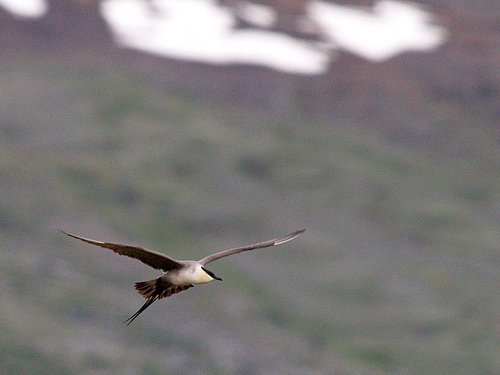
this bird has a white belly and breast with a black crown.
this bird has a large wingspan and a white belly with a black billfree-wheeling and flying free with wings spread out wide and pointed tail feathers.
a brown bird with a black crown and white breast.
this brown bird has white breast and sides, brown wings and a black crown.
this bird is mostly brown, the only difference in color is the black bill and white belly.
this bird has a wide wingspan and black stripe on its head and a black beak.
this bird has wings that are brown and has a white bodythe belly of the bird is white and the wings of black and brown,
this bird is white and brown in color, and has a black beak.
Species: Long Tailed Jaeger